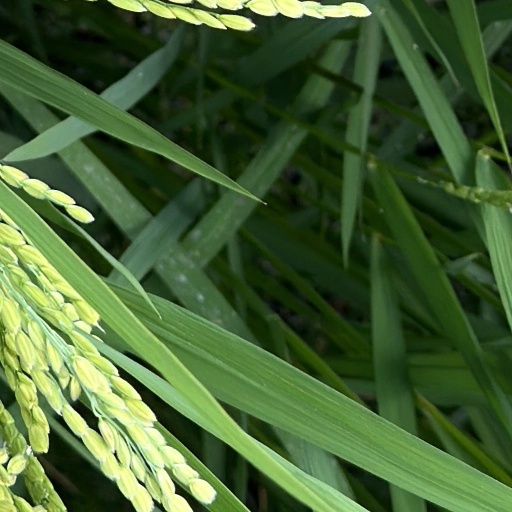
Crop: rice